Lorenzo Doss

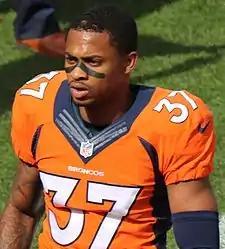
Doss with the Denver Broncos in 2016

Lorenzo Doss (born April 22, 1994) is an American former professional football cornerback. He played college football at Tulane before being selected by the Denver Broncos in the fifth round of the 2015 NFL draft. Doss was on the Broncos Super Bowl 50 championship team.